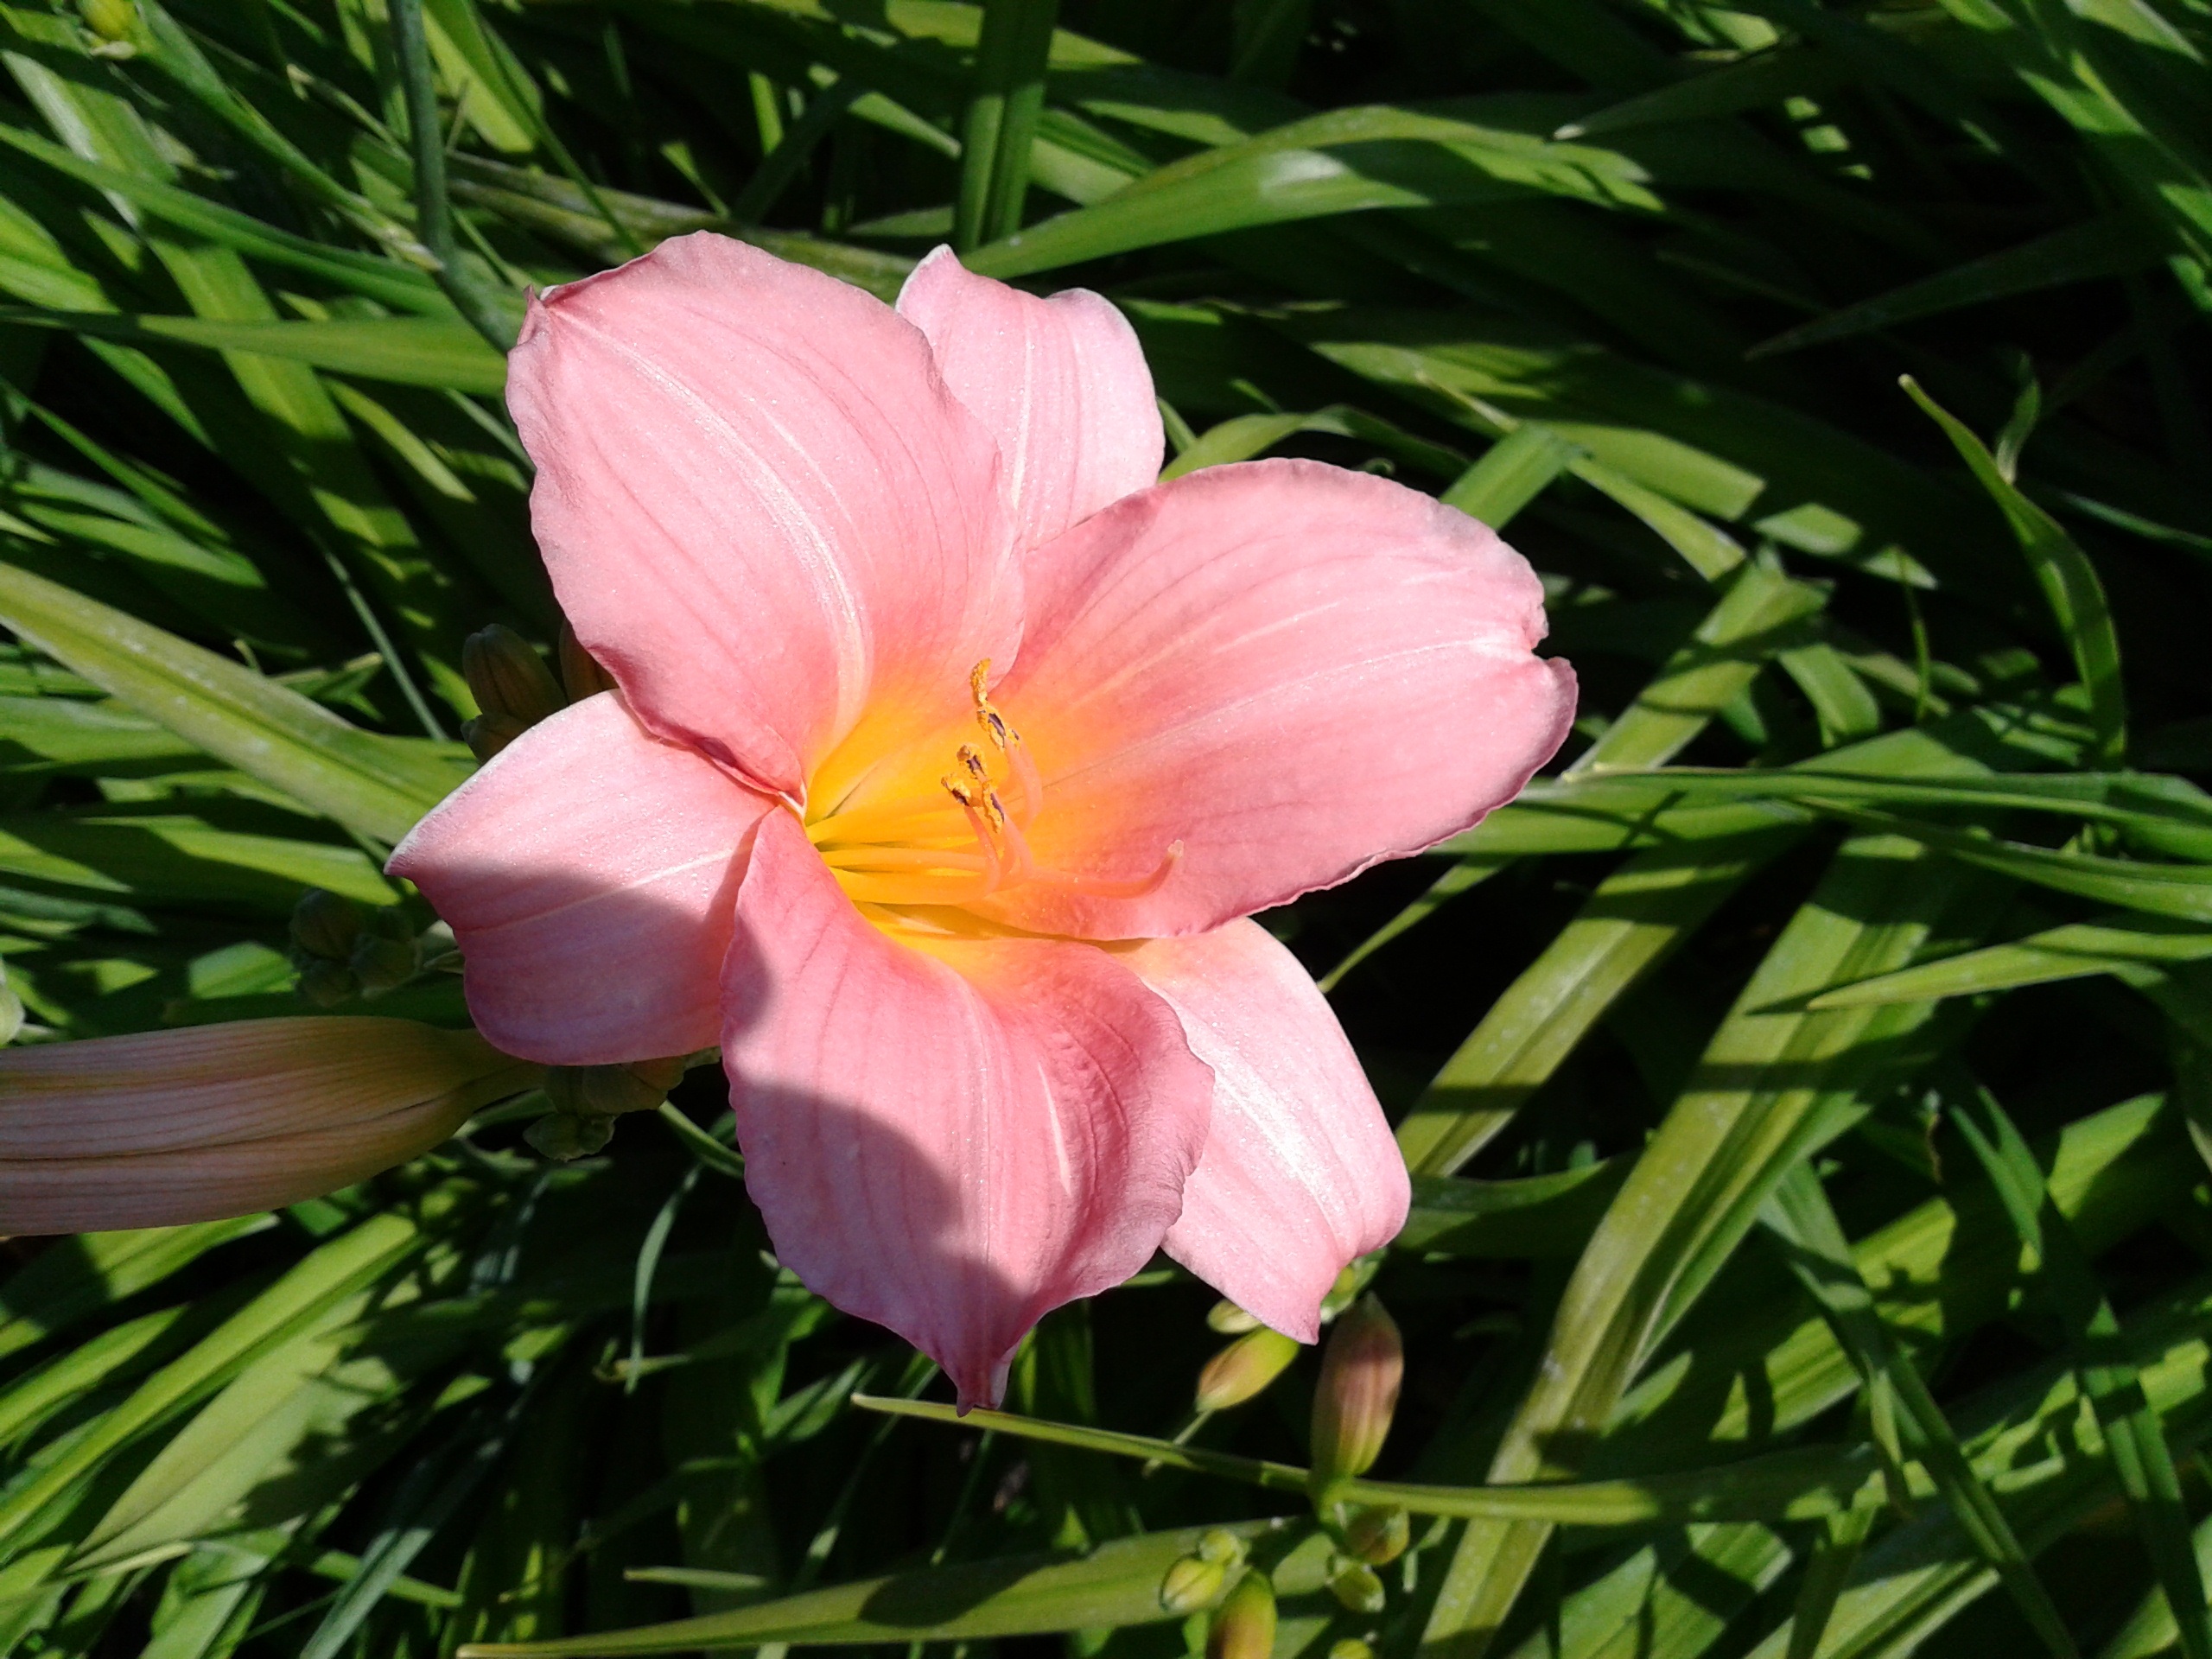
nature, blossom, plant, flower, petal, foliage, green, botany, flora, lily, daylily, macro photography, flowering plant, land plant